Lugger

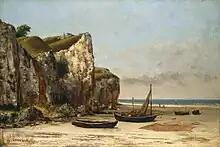
A French lugger, beached and drying nets. The lugsail is spread on the beach. Painted by Gustave Courbet around 1874.

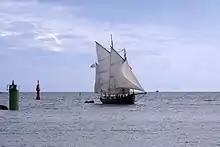
"Corentin", a replica "chasse-marée"

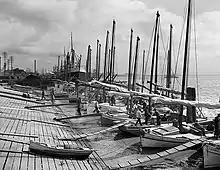
Oyster Luggers in New Orleans

(also known as an "Oyster Lugger"). These shallow draft vessels were typically 37 ft overall with a 12 ft beam, although they could vary substantially in size. They set a dipping lug on a single mast and had a centre board to help go to windward in deeper waters. They were used principally for fishing, with some cargoes occasionally carried. They could be found from Texas to the West coast of Florida.